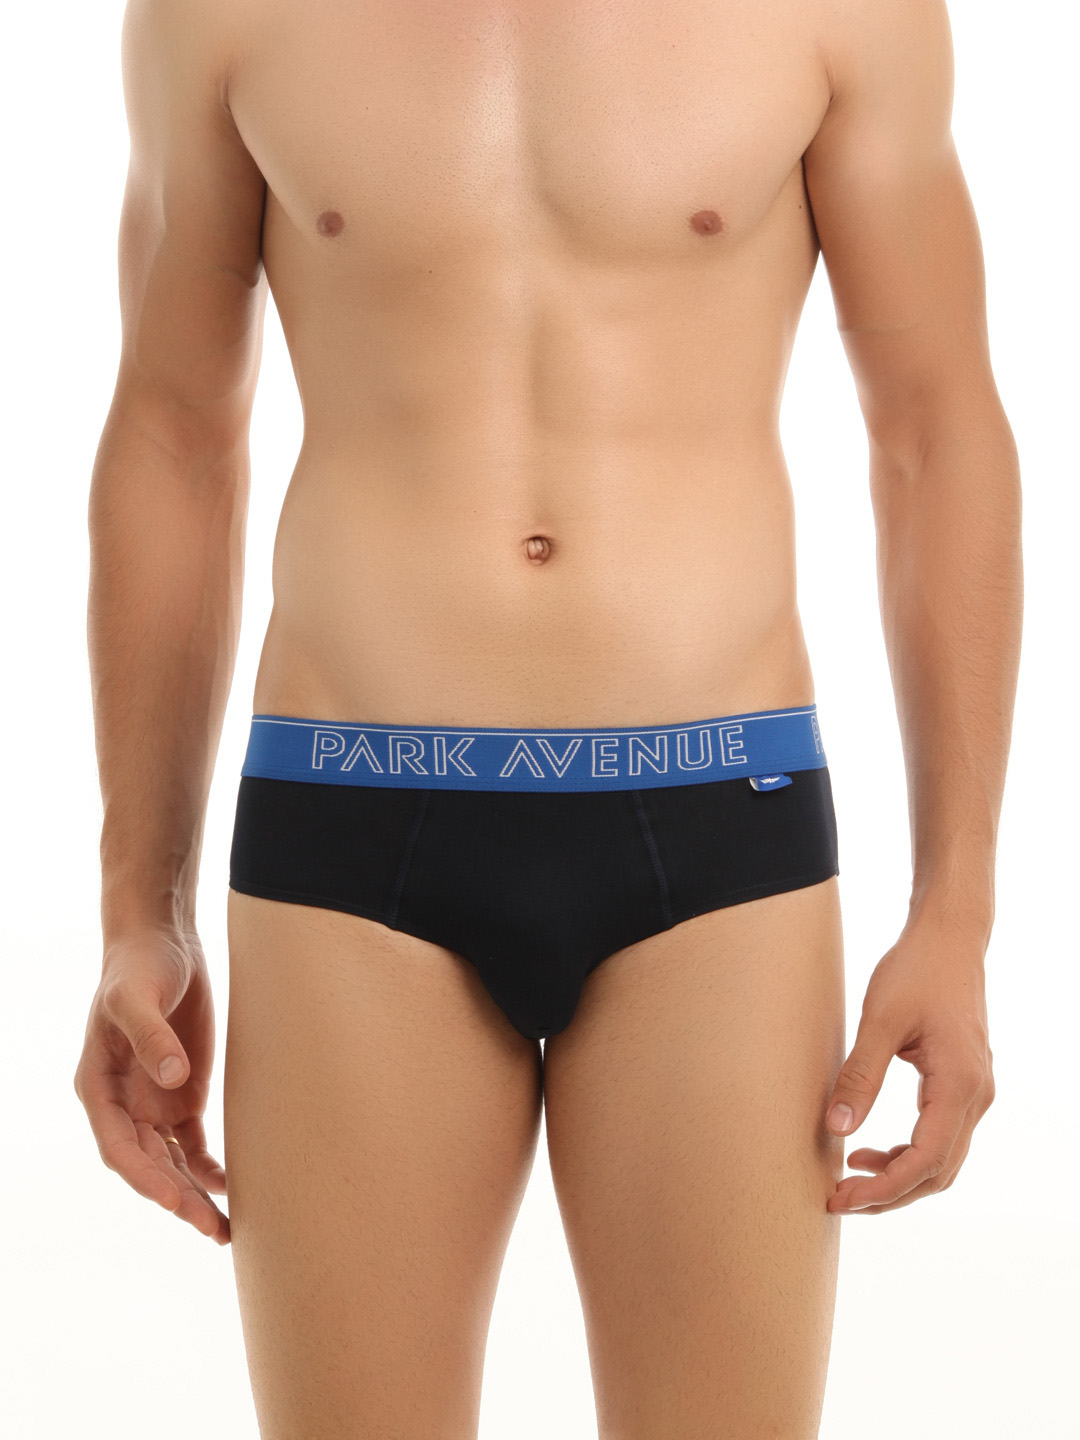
Park Avenue Men Navy Blue Swank Brief
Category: Apparel / Innerwear / Briefs
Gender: Men
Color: Navy Blue
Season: Summer 2016
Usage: Casual